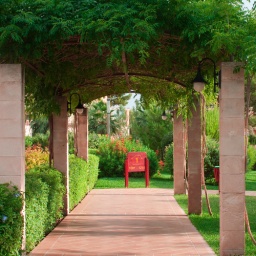
Alley in the garden covered with plants we normally see only within the house